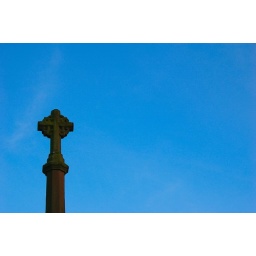
cross in the sky